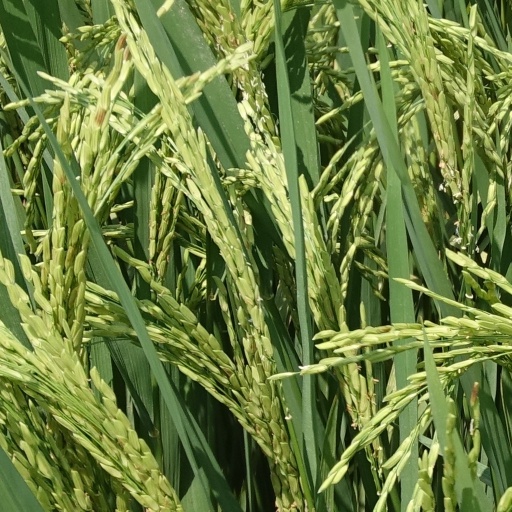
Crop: rice